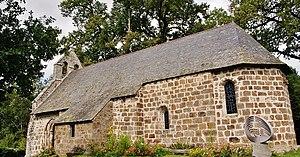
église St Hilaire
Saint-Hilaire-Luc est une commune française rurale de montagne, située dans le département de la Corrèze en région Nouvelle-Aquitaine. La commune fait partie du Massif central.